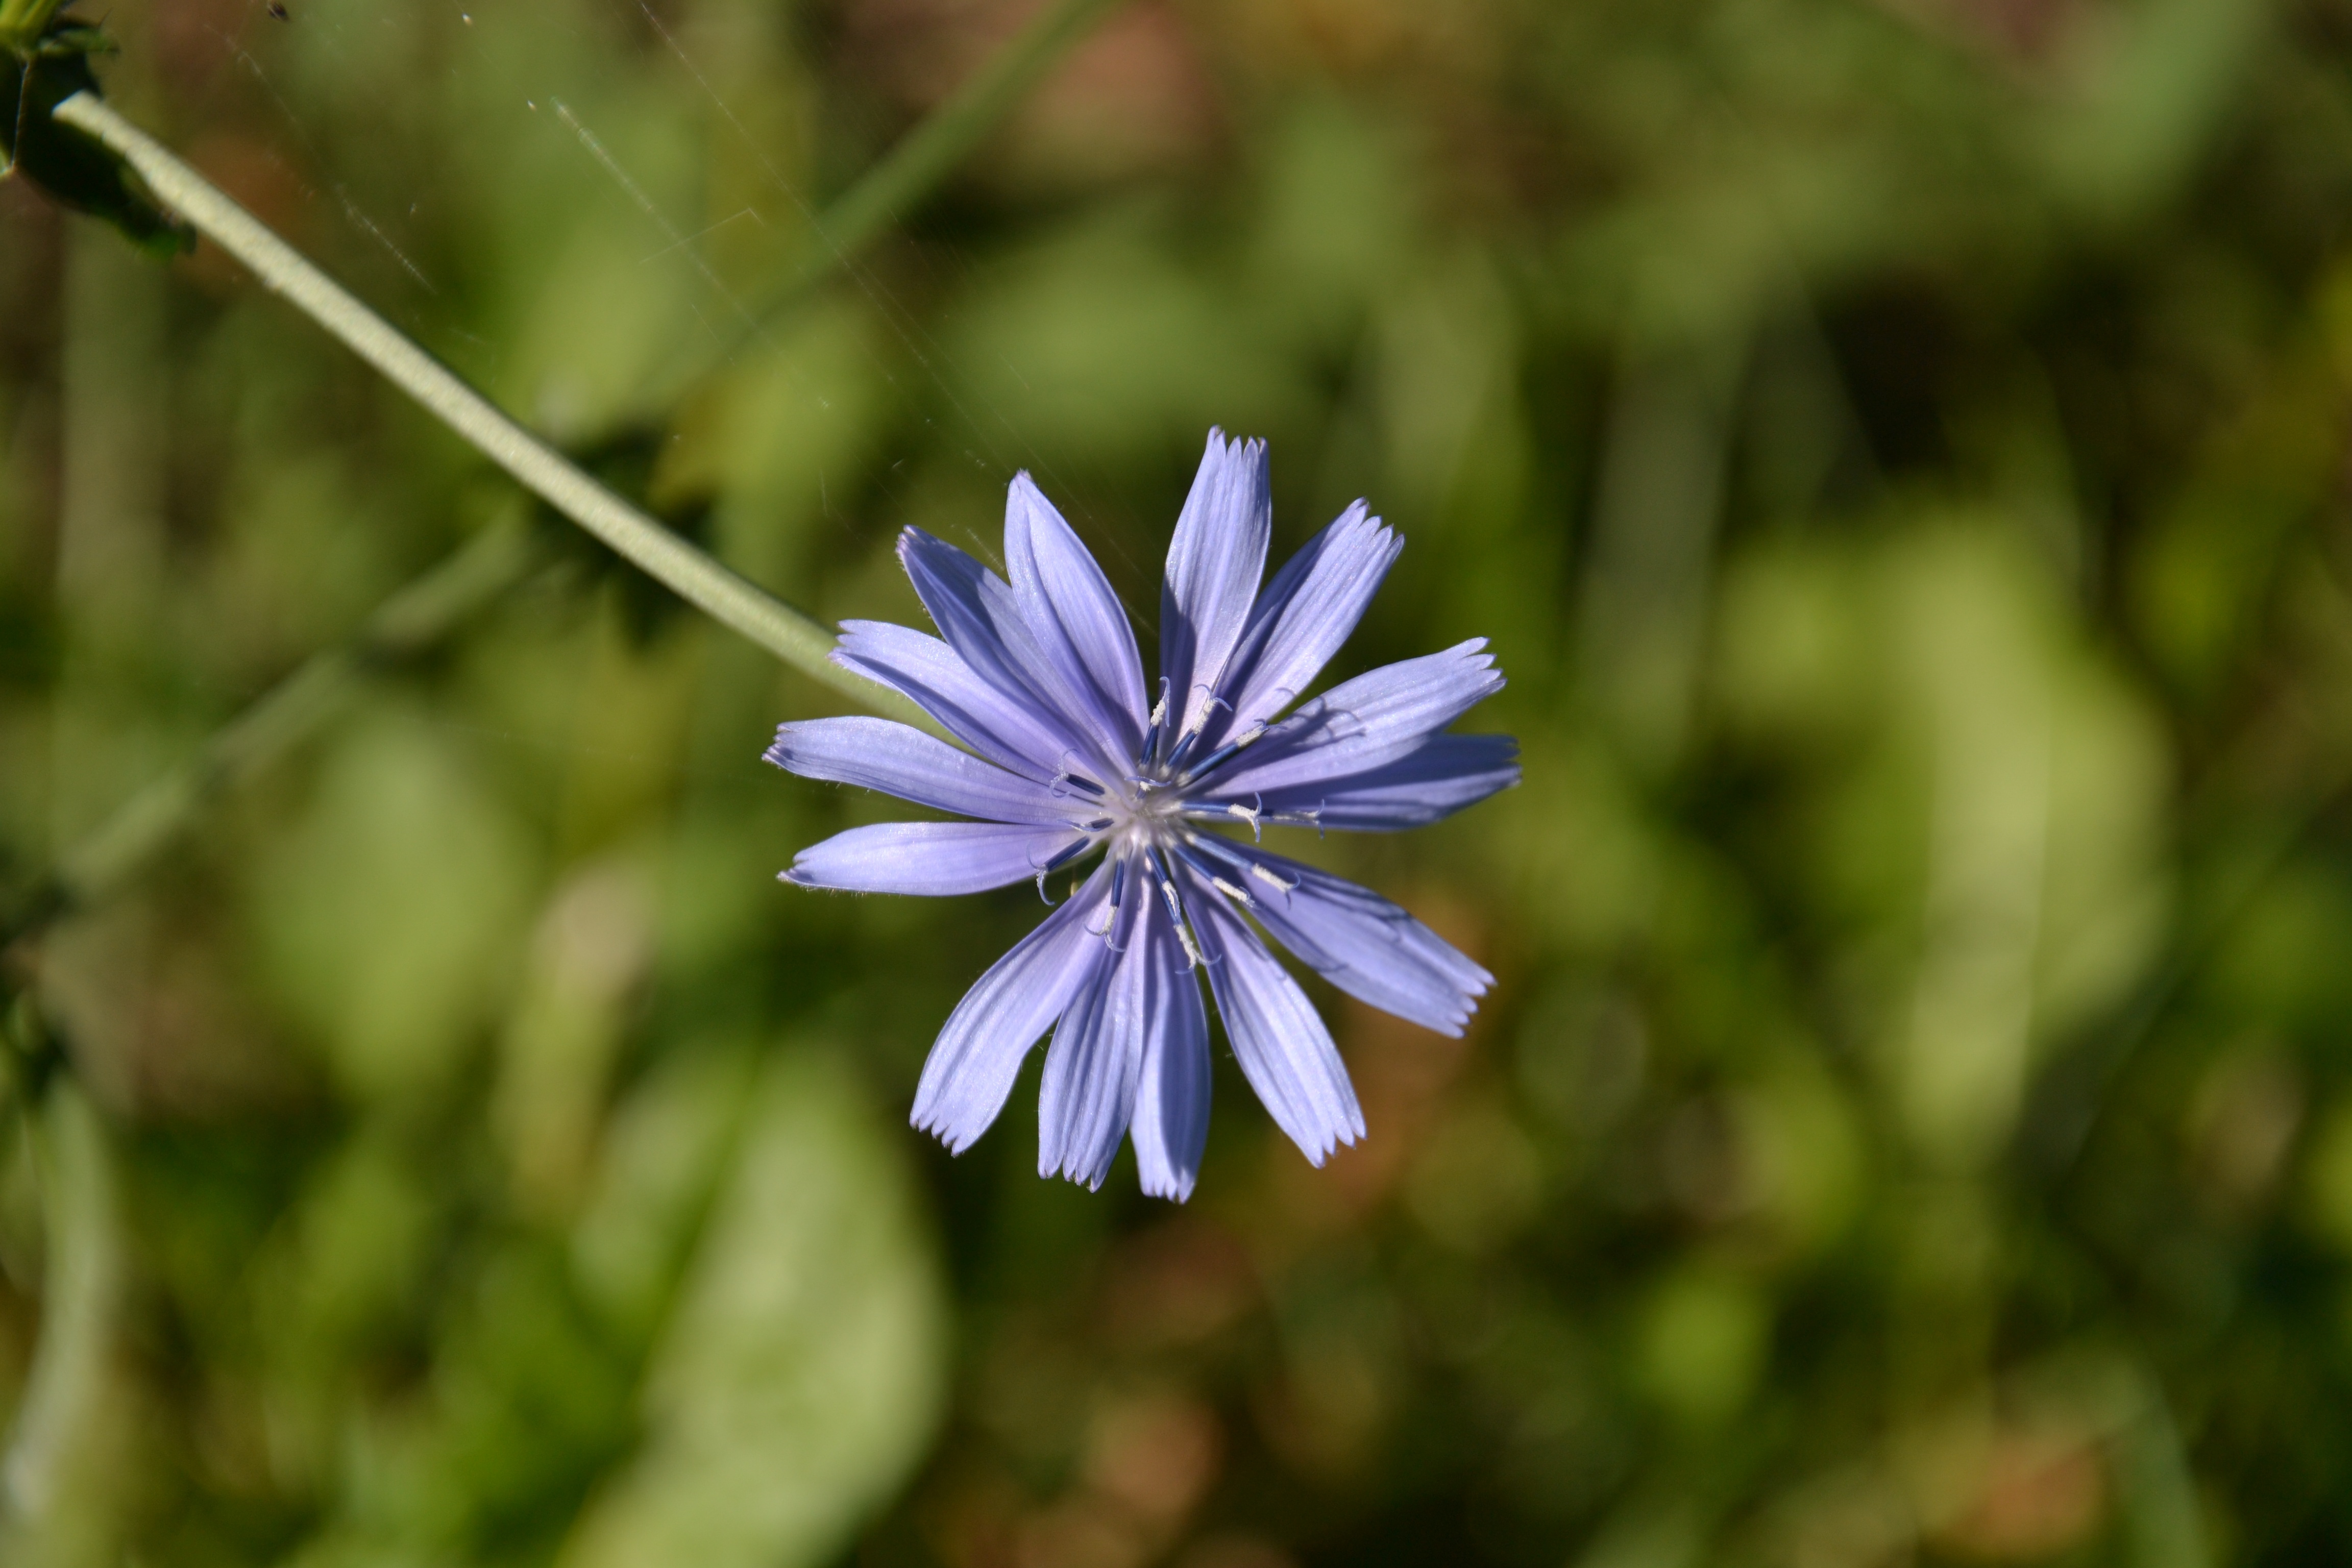
nature, grass, blossom, plant, meadow, flower, petal, food, spring, green, herb, produce, vegetable, botany, flora, wild flower, wildflower, close up, violet, chicory, macro photography, flowering plant, plant stem, leaf vegetable